COVID Tracker Ireland

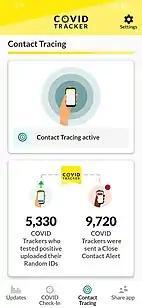
Contact tracing section

COVID Tracker Ireland is a digital contact tracing app released by the Irish Government and the Health Service Executive on 7 July 2020 to prevent the spread of COVID-19 in Ireland. The app uses ENS and Bluetooth technology to determine whether a user have been a close contact of someone for more than 15 minutes who tested positive for COVID-19. On 8 July, the app reached one million registered users within 36 hours after its launch, representing more than 30% of the population of Ireland and over a quarter of all smartphone users in the country. As of August 2021, over 3,030,000 people have downloaded the app.